Harmasra

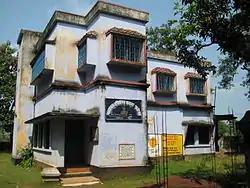
Harmasra Library

Harmasra High School, is a Bengali-medium coeducational institution established in 1921. It has facilities for teaching from class V to class XII. The school has 26 computers, a library with 500 books and a playground.